Marie Majerová

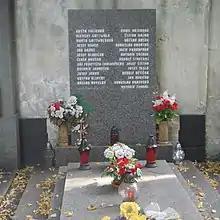
Olšany Cemetery, grave of Czech Communist politicians whose urns had originally been kept at the National Monument at Vítkov

She died in Prague at the age of 84. After cremation, her remains were buried at the Jan Žižka National Monument at Vítkov. In 1990, her ashes were moved to Olšany Cemetery, together with those of about 20 other communist leaders which had also originally been placed in the Jan Žižka National Monument.